Josef Kappl

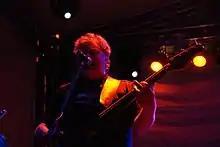

Josef Kappl (born 15 January 1950) is a Romanian-German multi-instrumentalist and singer-songwriter who is best known as one of the oldest members and bass players in the Romanian rock band Phoenix, initially performing with this band in Communist Romania starting from 1971 up until 1979.